Nuragic sanctuary of Santa Vittoria

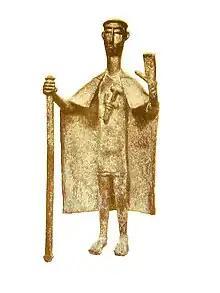
Village chief - Museo archeologico nazionale di Cagliari

Here were also found the probable remains of an Etruscan necklace consisting of elements of amber with a rectangular outline and an oval section, decorated with transverse ribs ascribed to the Final Bronze, around the beginning of the ninth century BC. Also of Etruscan origin were a double-foil silver disc adorned with studs, attributed to the period 700-675 BC and possibly a ciborium cover or a reproduction of a miniature shield, and several bronze sheet vases, reduced to fragments by the fire that devastated the site in Roman times.